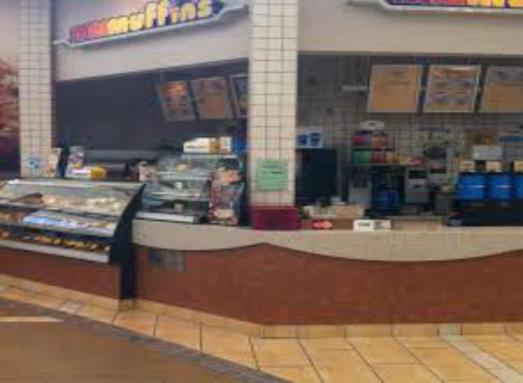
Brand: mmmuffins
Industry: Others